Thistle, Utah

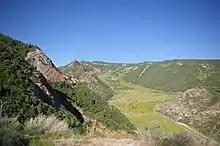
The Thistle landslide, as seen from a view area along US-6/US-89, June 2010

On April 17, a final attempt to keep the landslide from blocking the flow of the river failed. That day, the Utah Department of Transportation and the Rio Grande announced plans to abandon the existing transportation arteries and build new corridors. Both the highway and railroad would be re-routed by blasting a path scaling the north wall of Spanish Fork Canyon. The new arteries would pass the slide by dynamiting through Billies Mountain, also along the north canyon wall. Engineers estimated the dam created by the toe of the landslide would eventually reach tall. The evacuation order was changed from voluntary to mandatory. Volunteers transported as many people and belongings as possible to the small town of Birdseye, about south. Most residents were able to recover only a fraction of their belongings; some had less than two hours' notice before the water reached their house. Thistle's oldest resident celebrated her 90th birthday at the evacuation center in Birdseye. By the 18th, the waterline had reached the rooftops of the 22 previously occupied houses. By the 19th, an entire mountain was moving at about per hour, and US‑6/US‑89 was buried by of soil.